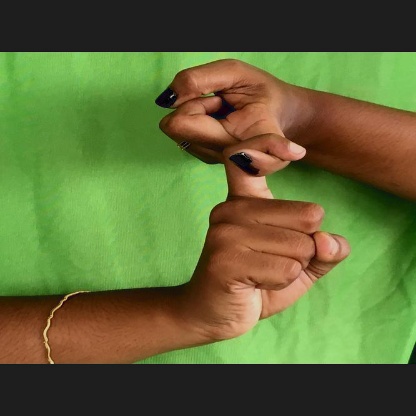
Mudra: Pasha